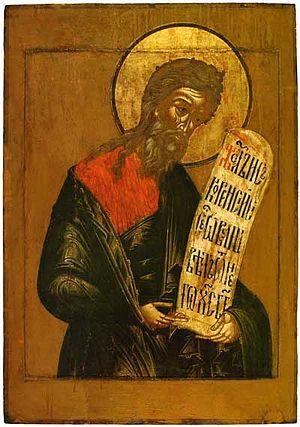
Jessé ou Isaï ou Ishaï, Ishay est, selon la Bible, le père du roi David qui est d'ailleurs désigné en plusieurs endroits sous le simple nom de « ben Išaï », « ben Ishay », c'est-à-dire « fils de Jessé ».